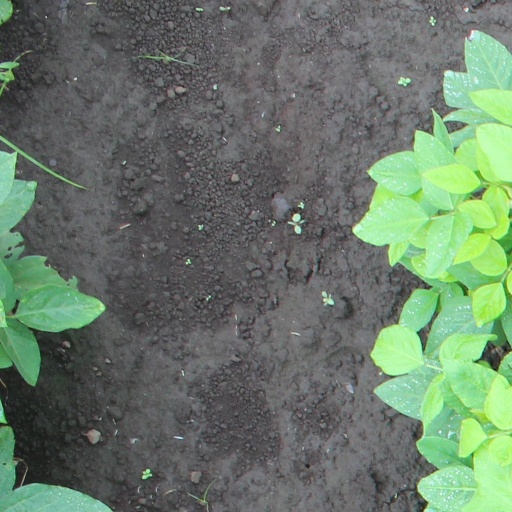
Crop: soybean